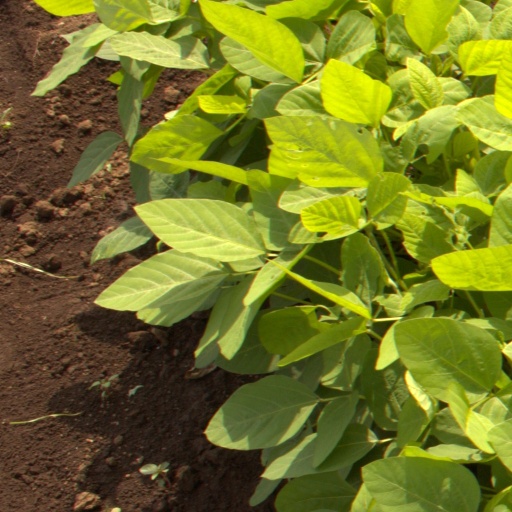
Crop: soybean